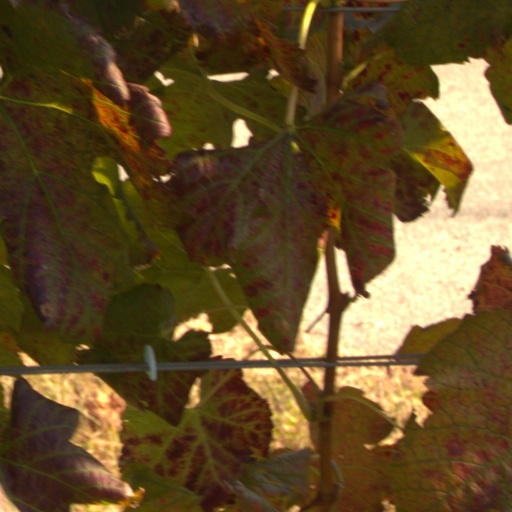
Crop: grape